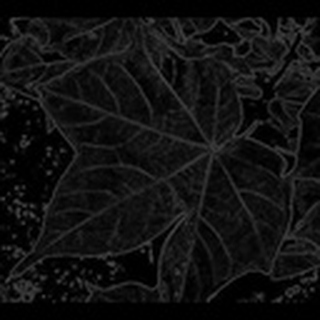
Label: healthy_cotton